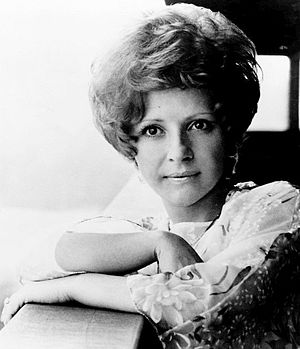
Brenda Lee
Lee, 1977
Brenda Mae Tarpley, kendt som Brenda Lee, er en amerikansk rock/pop/country sangerinde.